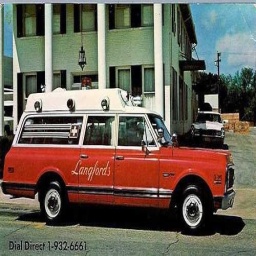
Label: ambulance